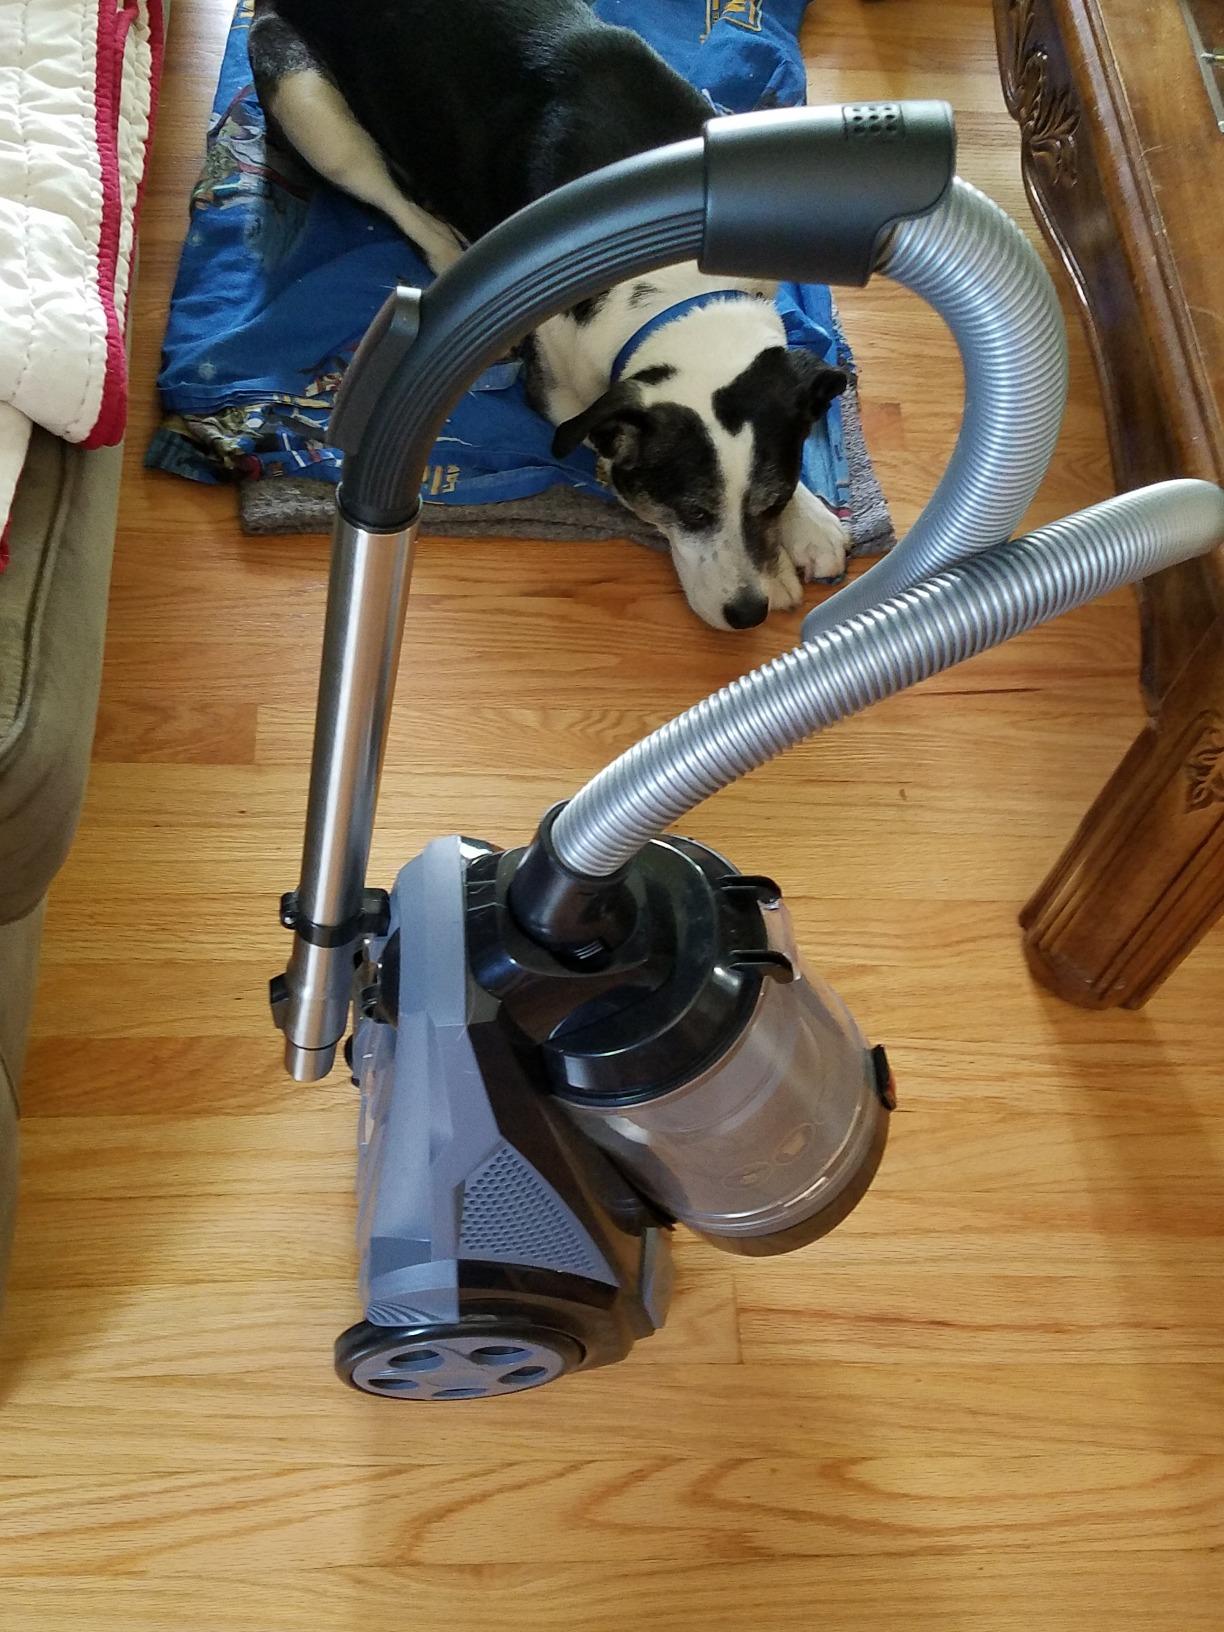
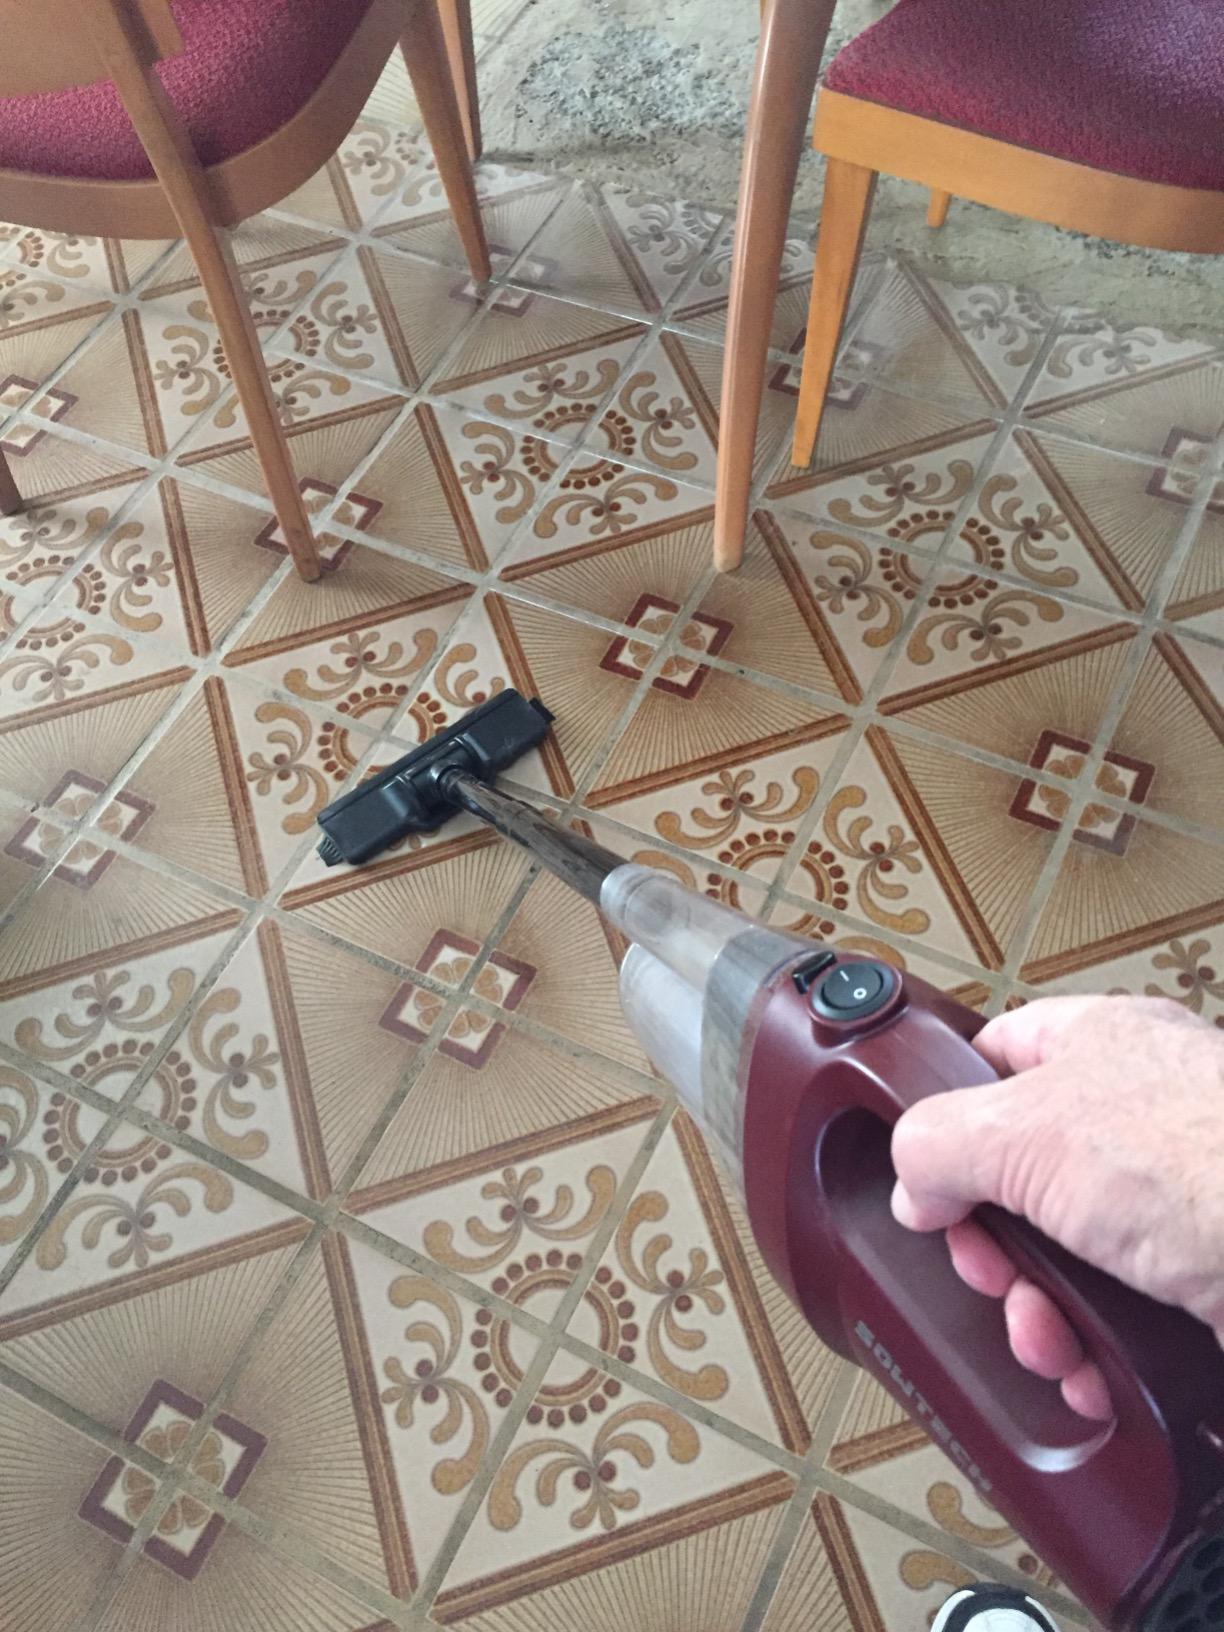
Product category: items_vacuum
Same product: no